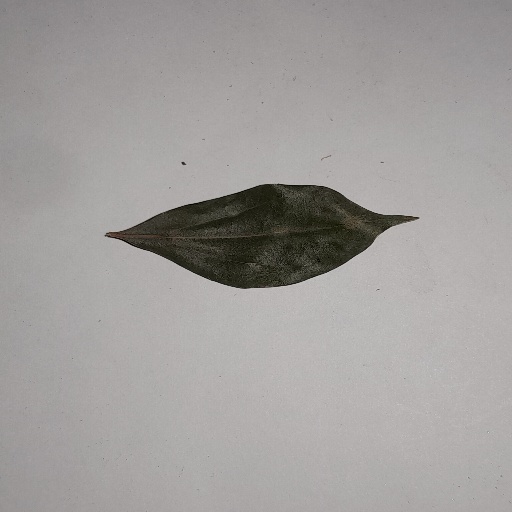
Species: Camphor
Leaf condition: Bacterial Spot